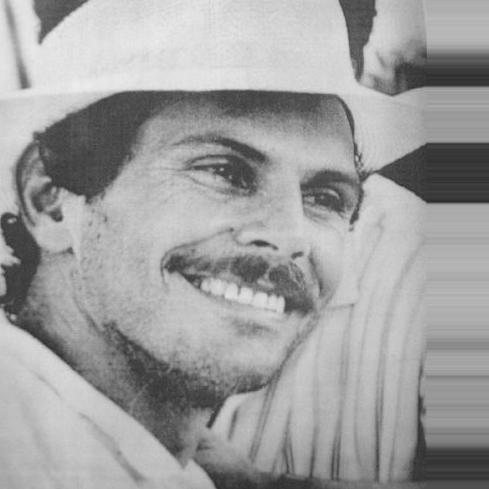
Age: 38